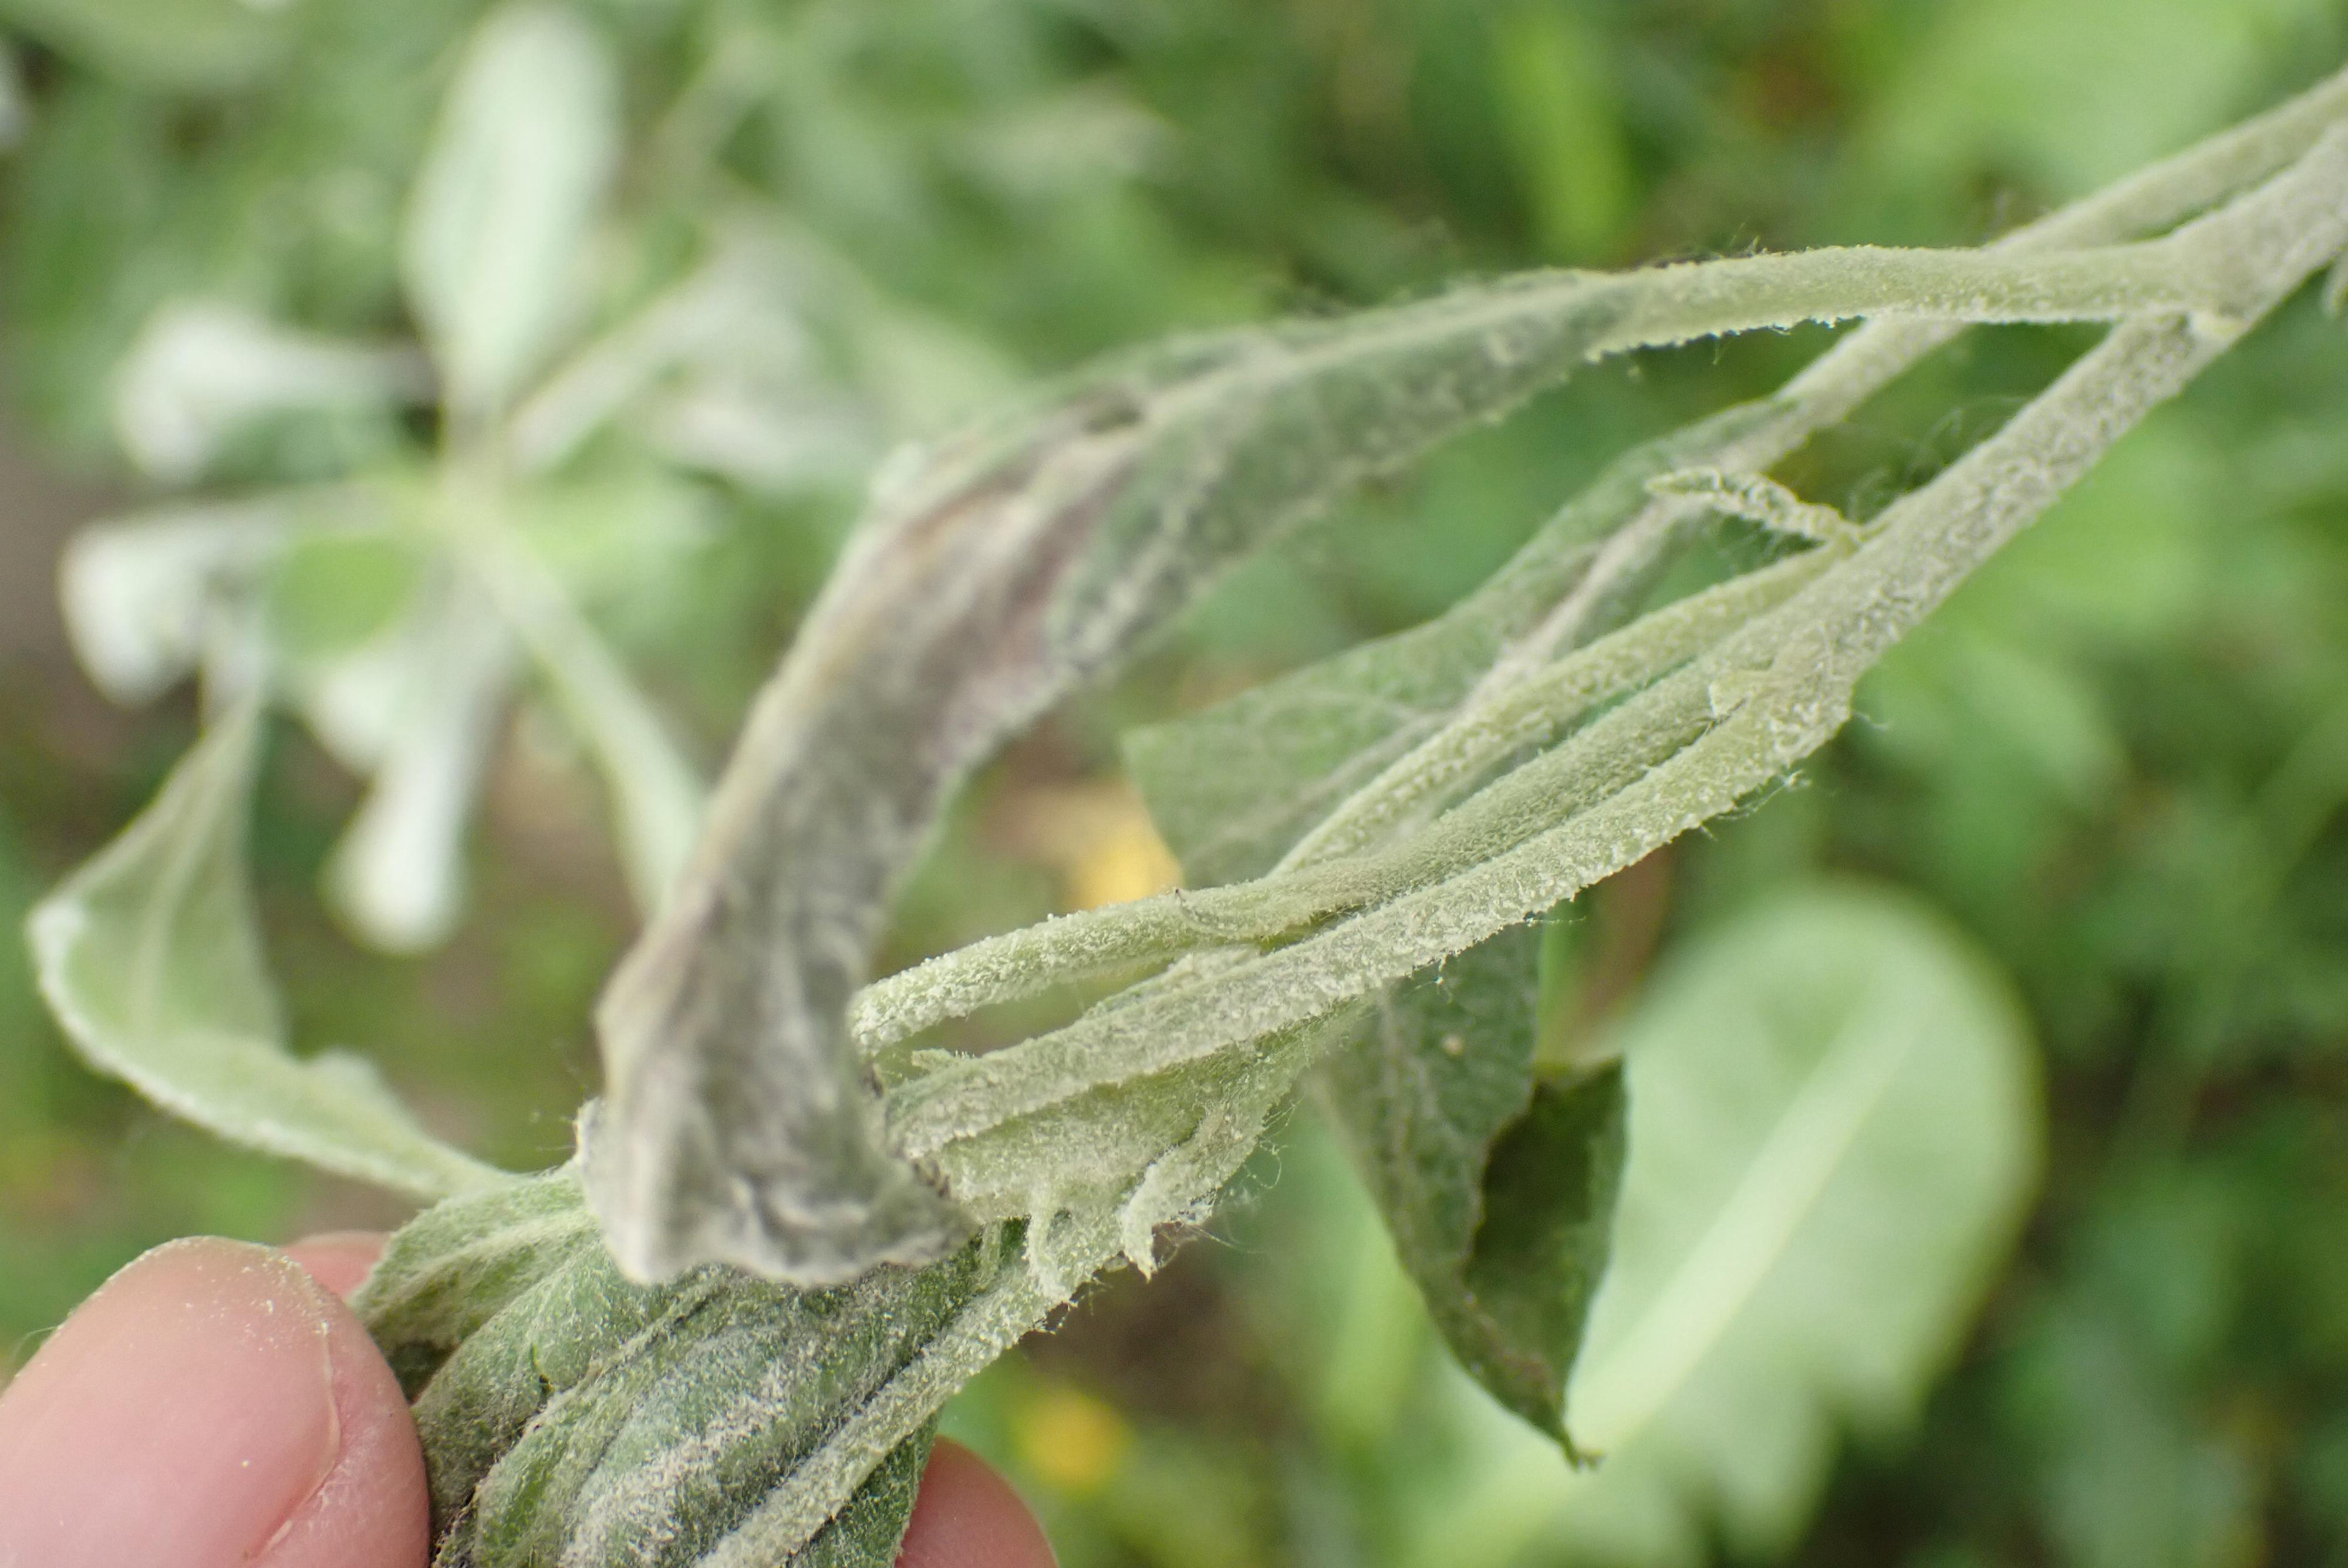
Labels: powdery_mildew